Alternative fuel vehicle

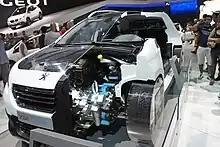
The Peugeot 2008 air prototype replaced conventional hybrid batteries with a compressed air propulsion system.

The air engine is an emission-free piston engine that uses compressed air as a source of energy. The first compressed air car was invented by a French engineer named Guy Nègre. The expansion of compressed air may be used to drive the pistons in a modified piston engine. Efficiency of operation is gained through the use of environmental heat at normal temperature to warm the otherwise cold expanded air from the storage tank. This non-adiabatic expansion has the potential to greatly increase the efficiency of the machine. The only exhaust is cold air (−15 °C), which could also be used to air condition the car. The source for air is a pressurized carbon-fiber tank. Air is delivered to the engine via a rather conventional injection system. Unique crank design within the engine increases the time during which the air charge is warmed from ambient sources and a two-stage process allows improved heat transfer rates.